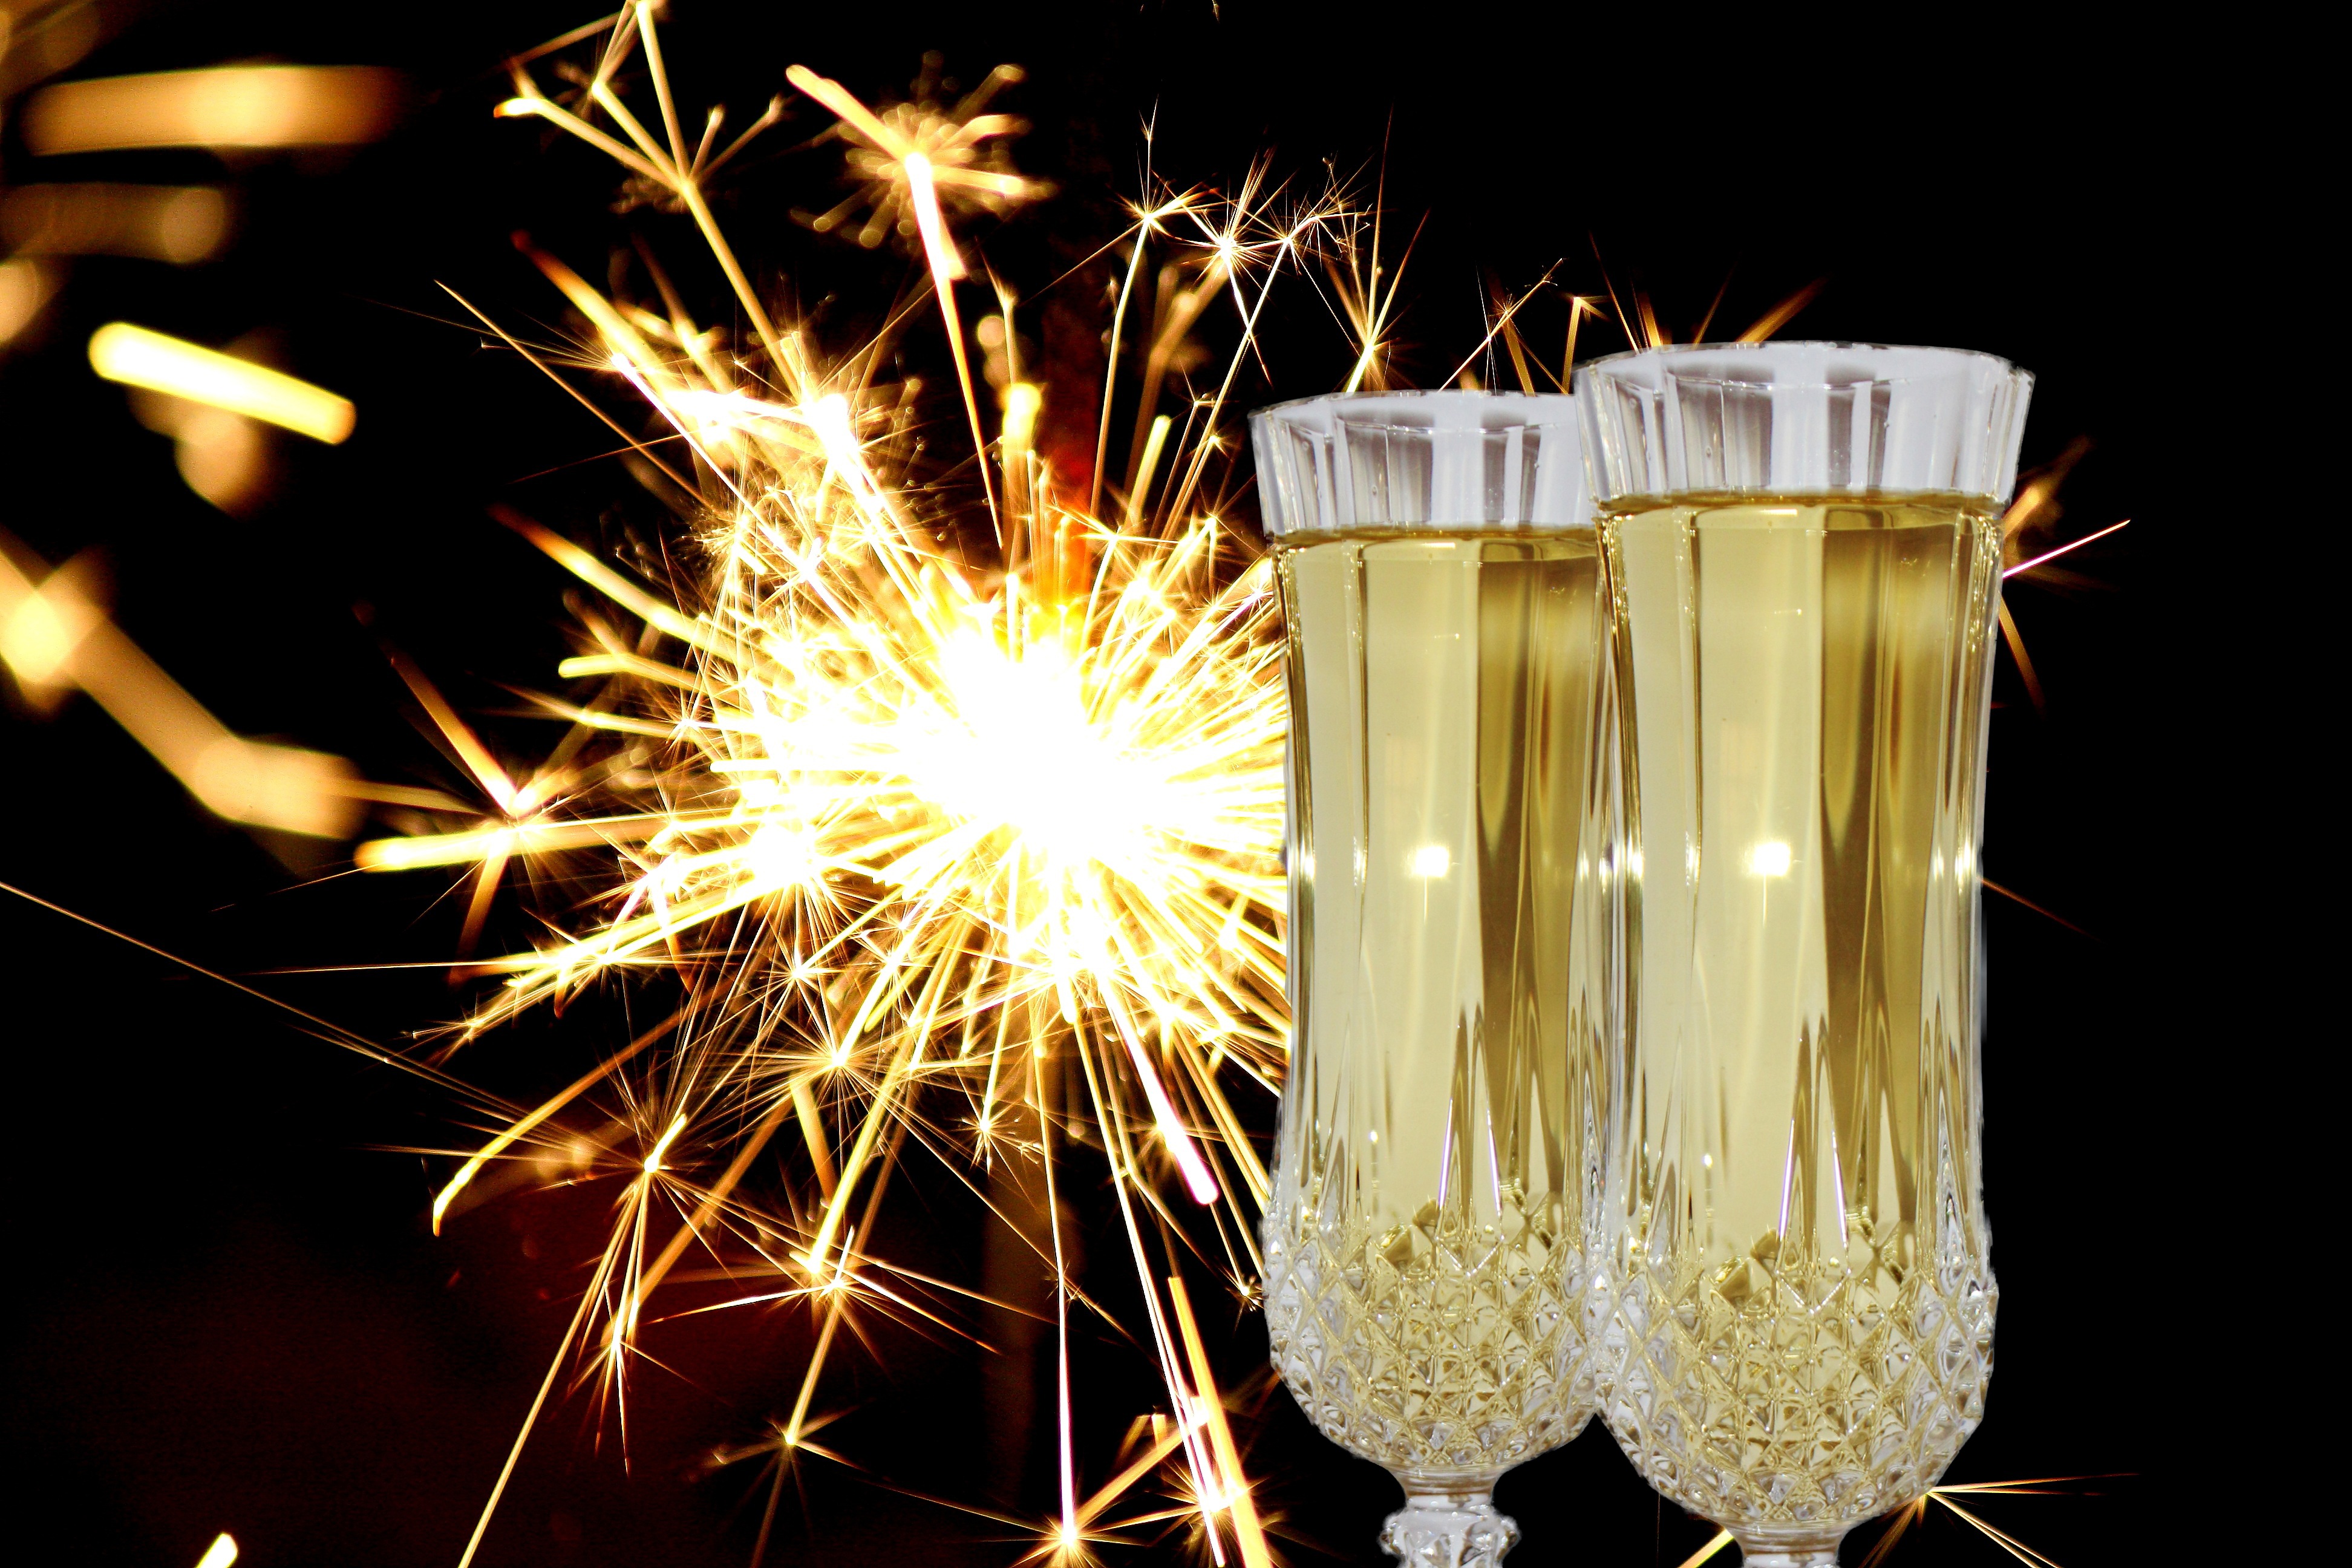
light, flower, sparkler, celebration, cup, drink, yellow, lighting, new year, alcohol, glasses, champagne, birthday, occasion, sylvester, abut, prost, champagne glasses, new year's eve, new year's day, semi sparkling wine, 31 december